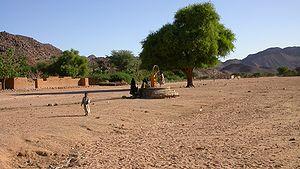
Timia
Timia est une commune de la région d’Agadez au Niger.